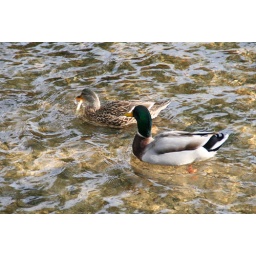
These two ducks were having a fight over a chip a boy had thrown into the water. The female won!